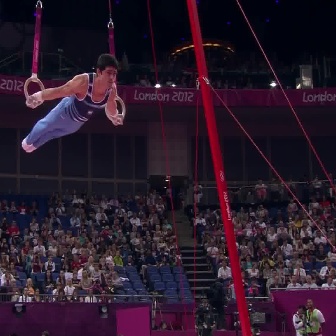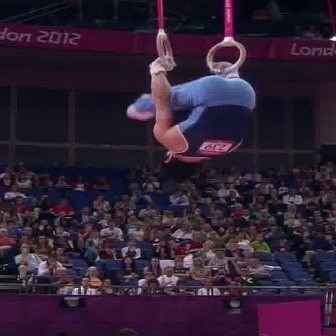
  Please identify the target specified by the bounding box [20,52,121,152] in the first image and locate it in the second image. Return the coordinates in [x_min,y_min,x_max,y_max] format.
Answer: [125,53,253,181]